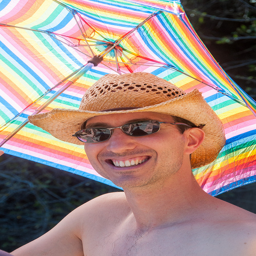
A pale shirtless man with a straw hat and a striped umbrella.
A smiling man, wearing a hat and sunglasses, under a multicolored umbrella.
a man with an umbrella that is smiling at the camera.
The man wearing a hat and sun glasses is sitting under an umbrella
A young man is shirtless, with a straw hat, glasses, and holding a colorful umbrella.